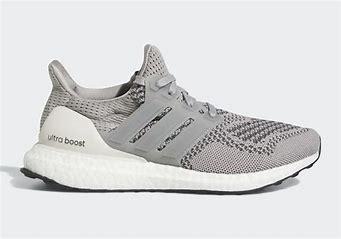
Brand: Adidas
Model: Ultraboost Light Lauf